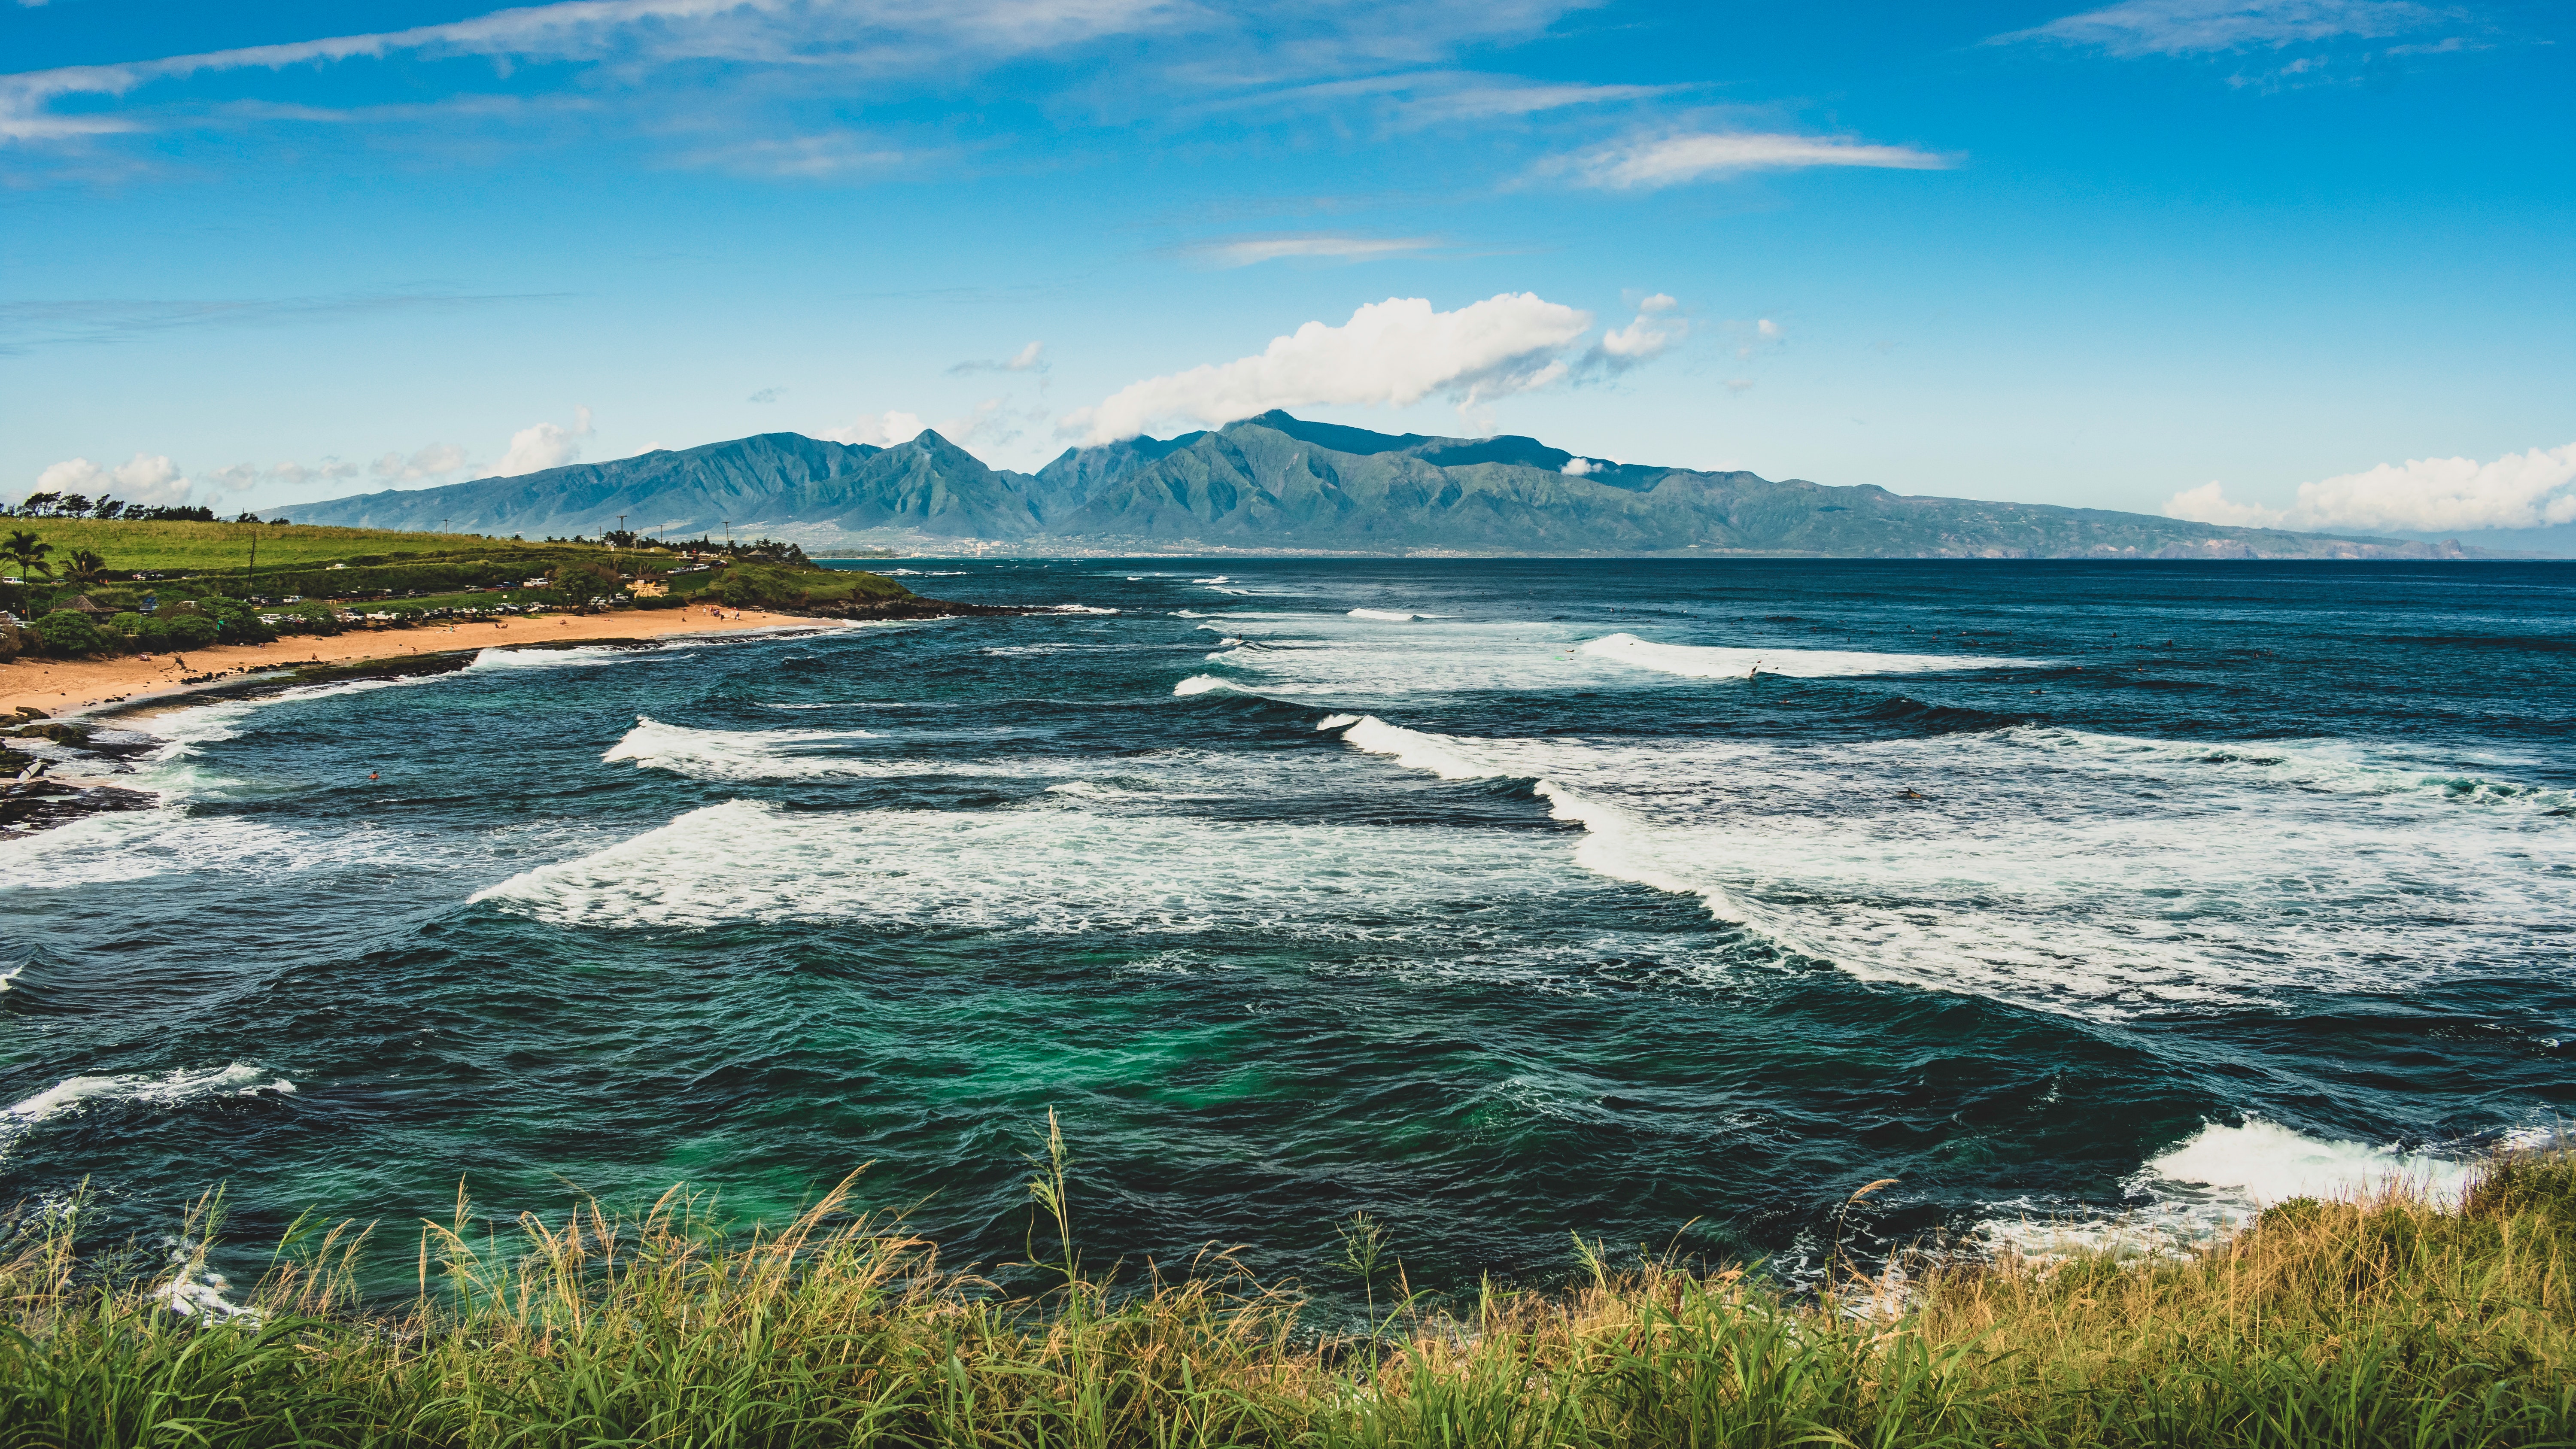
body of water, natural landscape, coast, sky, sea, nature, wave, ocean, water, shore, water resources, blue, green, coastal and oceanic landforms, beach, wind wave, headland, turquoise, bay, inlet, cloud, tide, landscape, summer, river, mountain, sound, promontory, wind, rock, horizon, watercourse, bight, hill, vacation, road, cape, lake, terrain, tourism, grassland